Shumatuscacant River

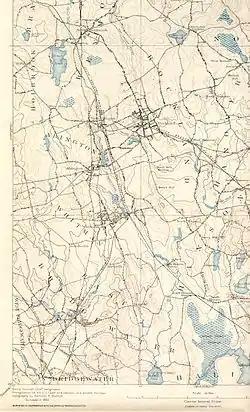
Shumatuscacant River and environs

The Shumatuscacant River is an river running through Abington and Whitman, Massachusetts. It forms part of the Taunton River Watershed.